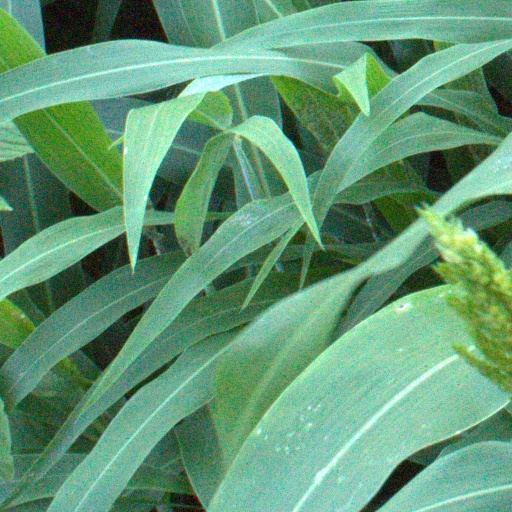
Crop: sorghum